Flatland BMX

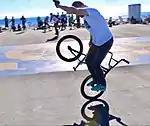
Joe Cicman

Flatland tricks are given names, usually by the first person to invent it. For example, the first flatland "bunnyhop tailwhip" was first landed in a Burger King parking lot by Bill Nitschke, and there named a "whopper". Terry Adams invented a trick following Hurricane Katrina (since Terry lives in Louisiana), and named his new trick "The Katrina".